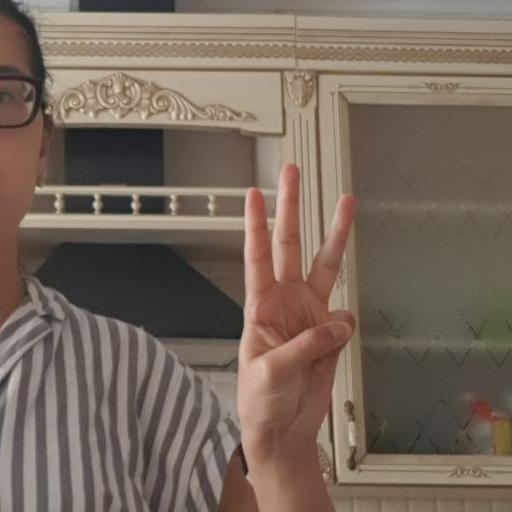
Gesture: three